Sky position (RA, Dec in degrees): 212.773, 1.991
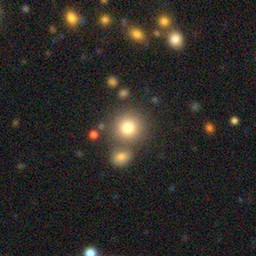
Galaxy morphology: Round Smooth Galaxies